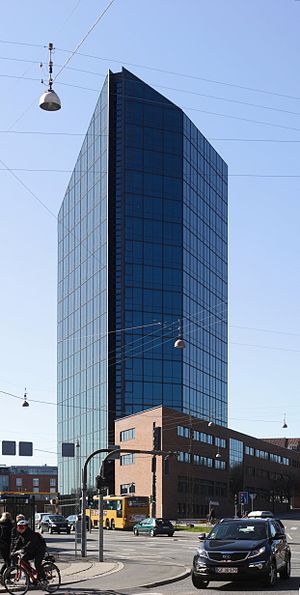
Prismet
Prismet set fra hjørnet af Vesterbrogade og Thorvaldsensgade
Prismet i Aarhus
Prismet er et højhusbyggeri på 63 m i 18 etager ved Ceres-krydset i Aarhus. Højhuset stod færdigt i 2001 og er opført af PFA Pension. Arkitektfirmaet Friis & Moltke har tegnet højhuset.